Atom the Amazing Zombie Killer

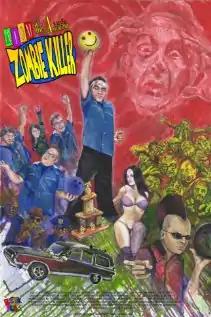

Atom the Amazing Zombie Killer is a 2012 American independent horror comedy feature film directed by Zack Beins and Richard Taylor, and written by Tim Johnson. It stars Mark Shonsey, Lindy Starr, Zachary Byron Helm, and Lloyd Kaufman.